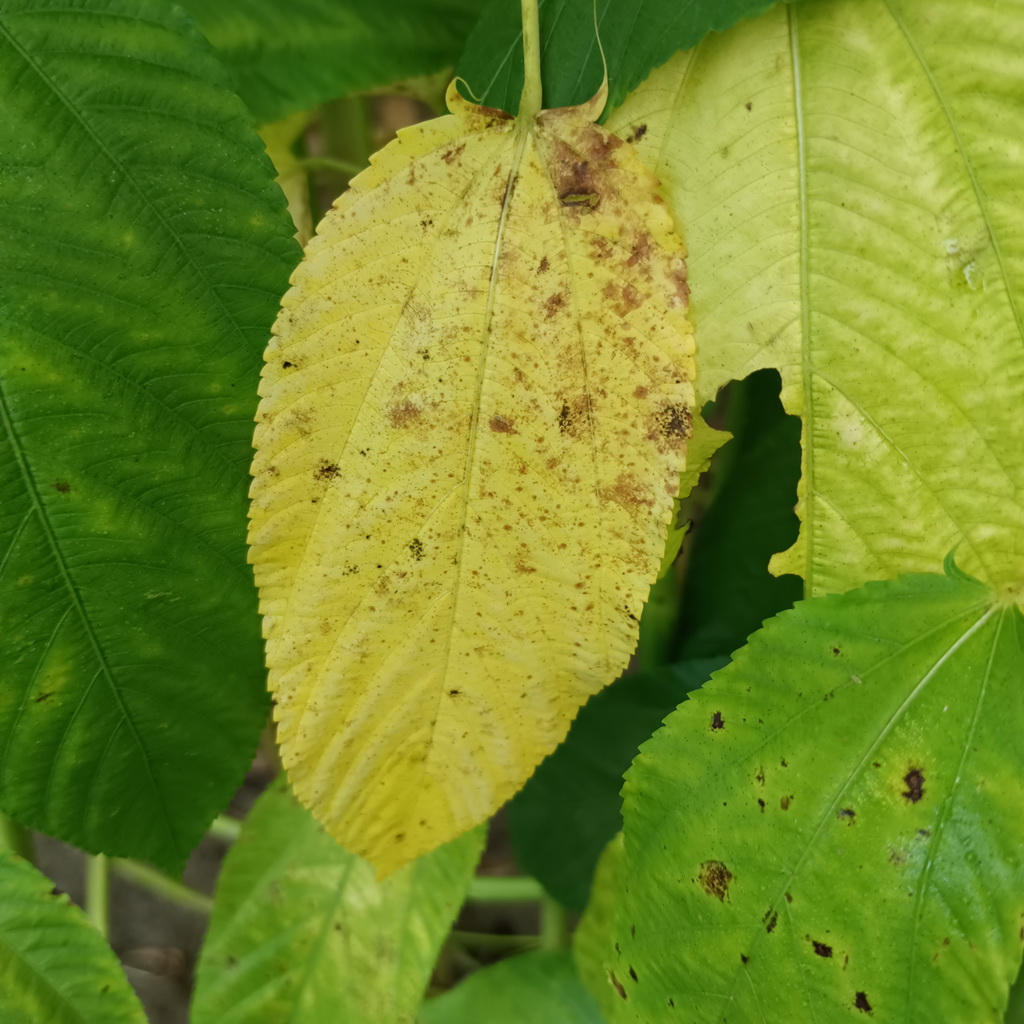
Label: Mosaic